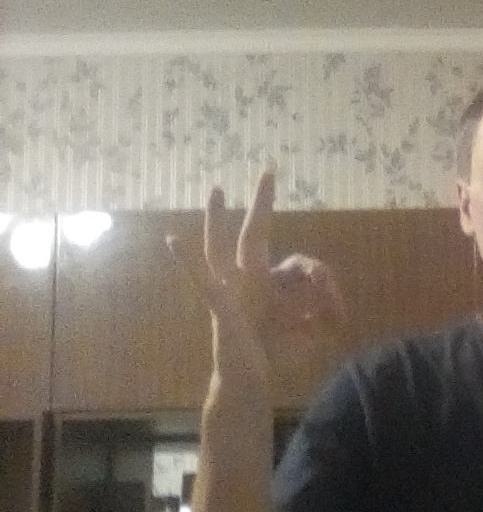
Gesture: ok